Cask strength

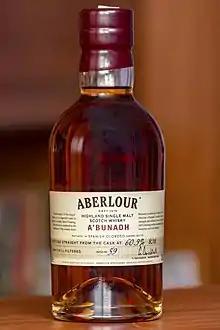
Aberlour A'bunadh Batch 59, labeled as "bottled straight from the cask"

Cask strength (also known as barrel proof/barrel strength) is a term used by whisky (spelt "whiskey" in Ireland and the United States) and rum producers to describe a whisky or rum that has not been substantially diluted after its storage in a cask for maturation. The level of alcohol-by-volume (ABV) strength for a cask strength whisky or rum is typically in the range of 52–66% ABV.